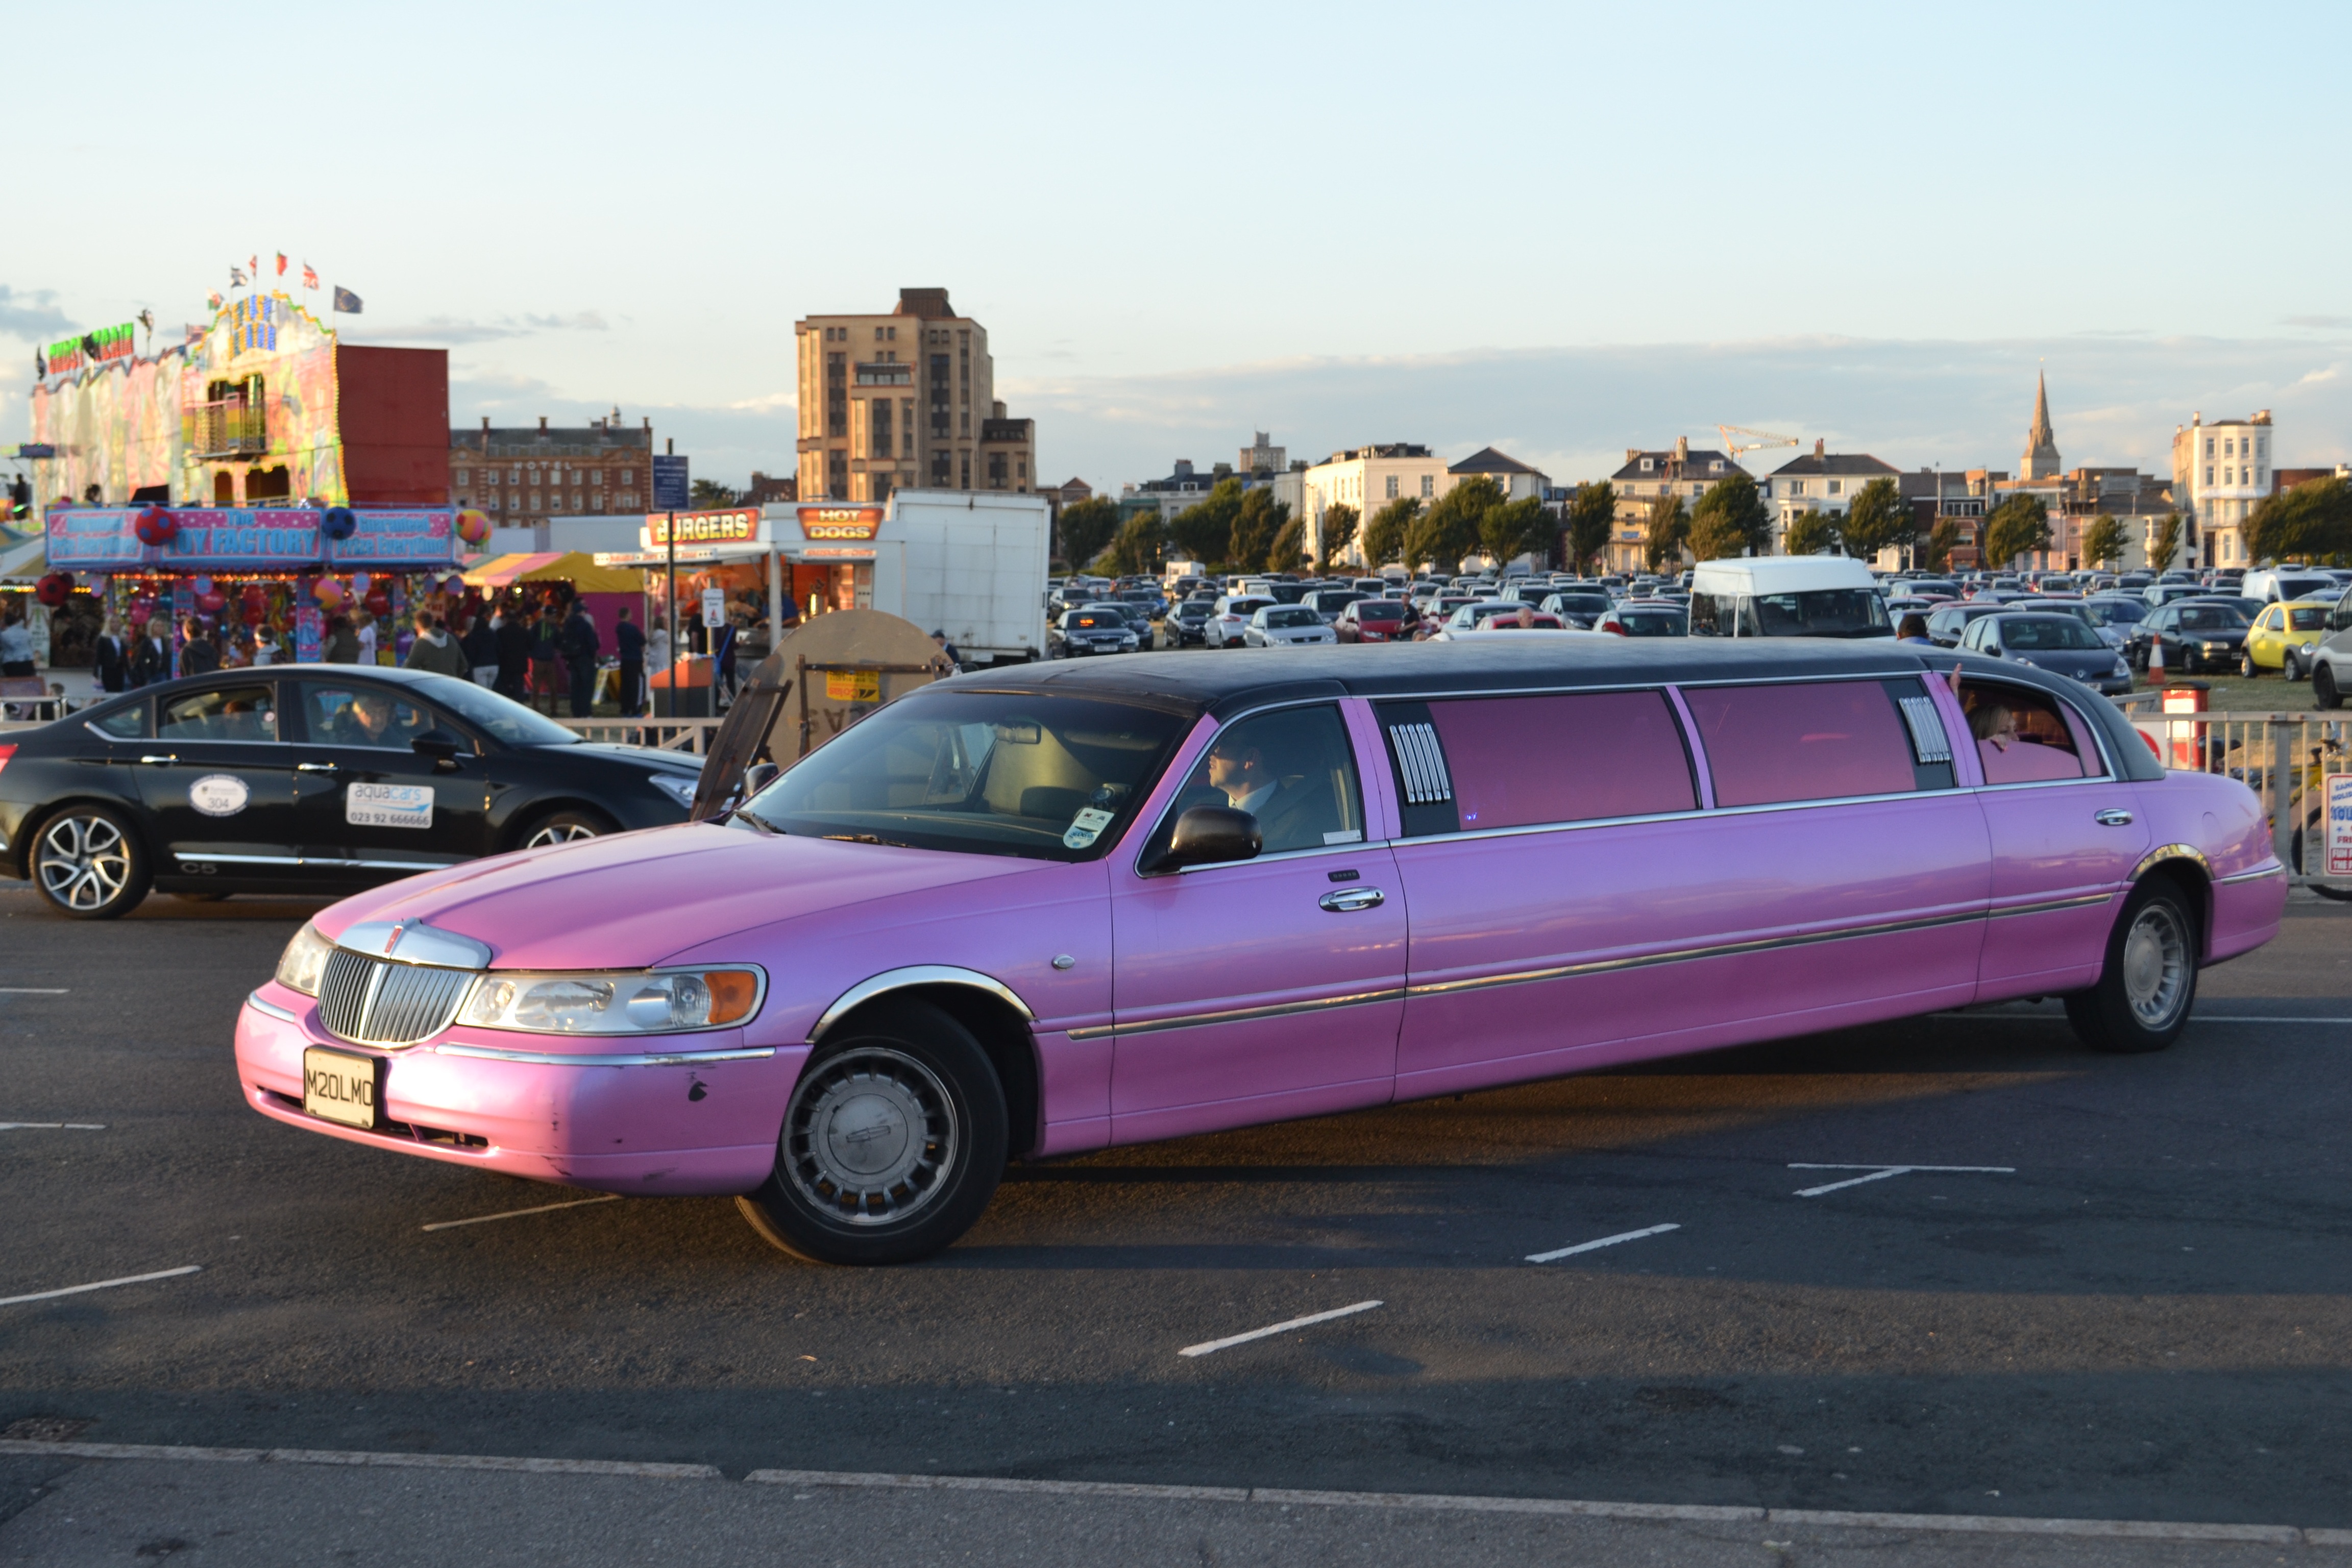
car, vehicle, auto, motor vehicle, rosa, sedan, limousine, land vehicle, automobile make, luxury vehicle, full size car